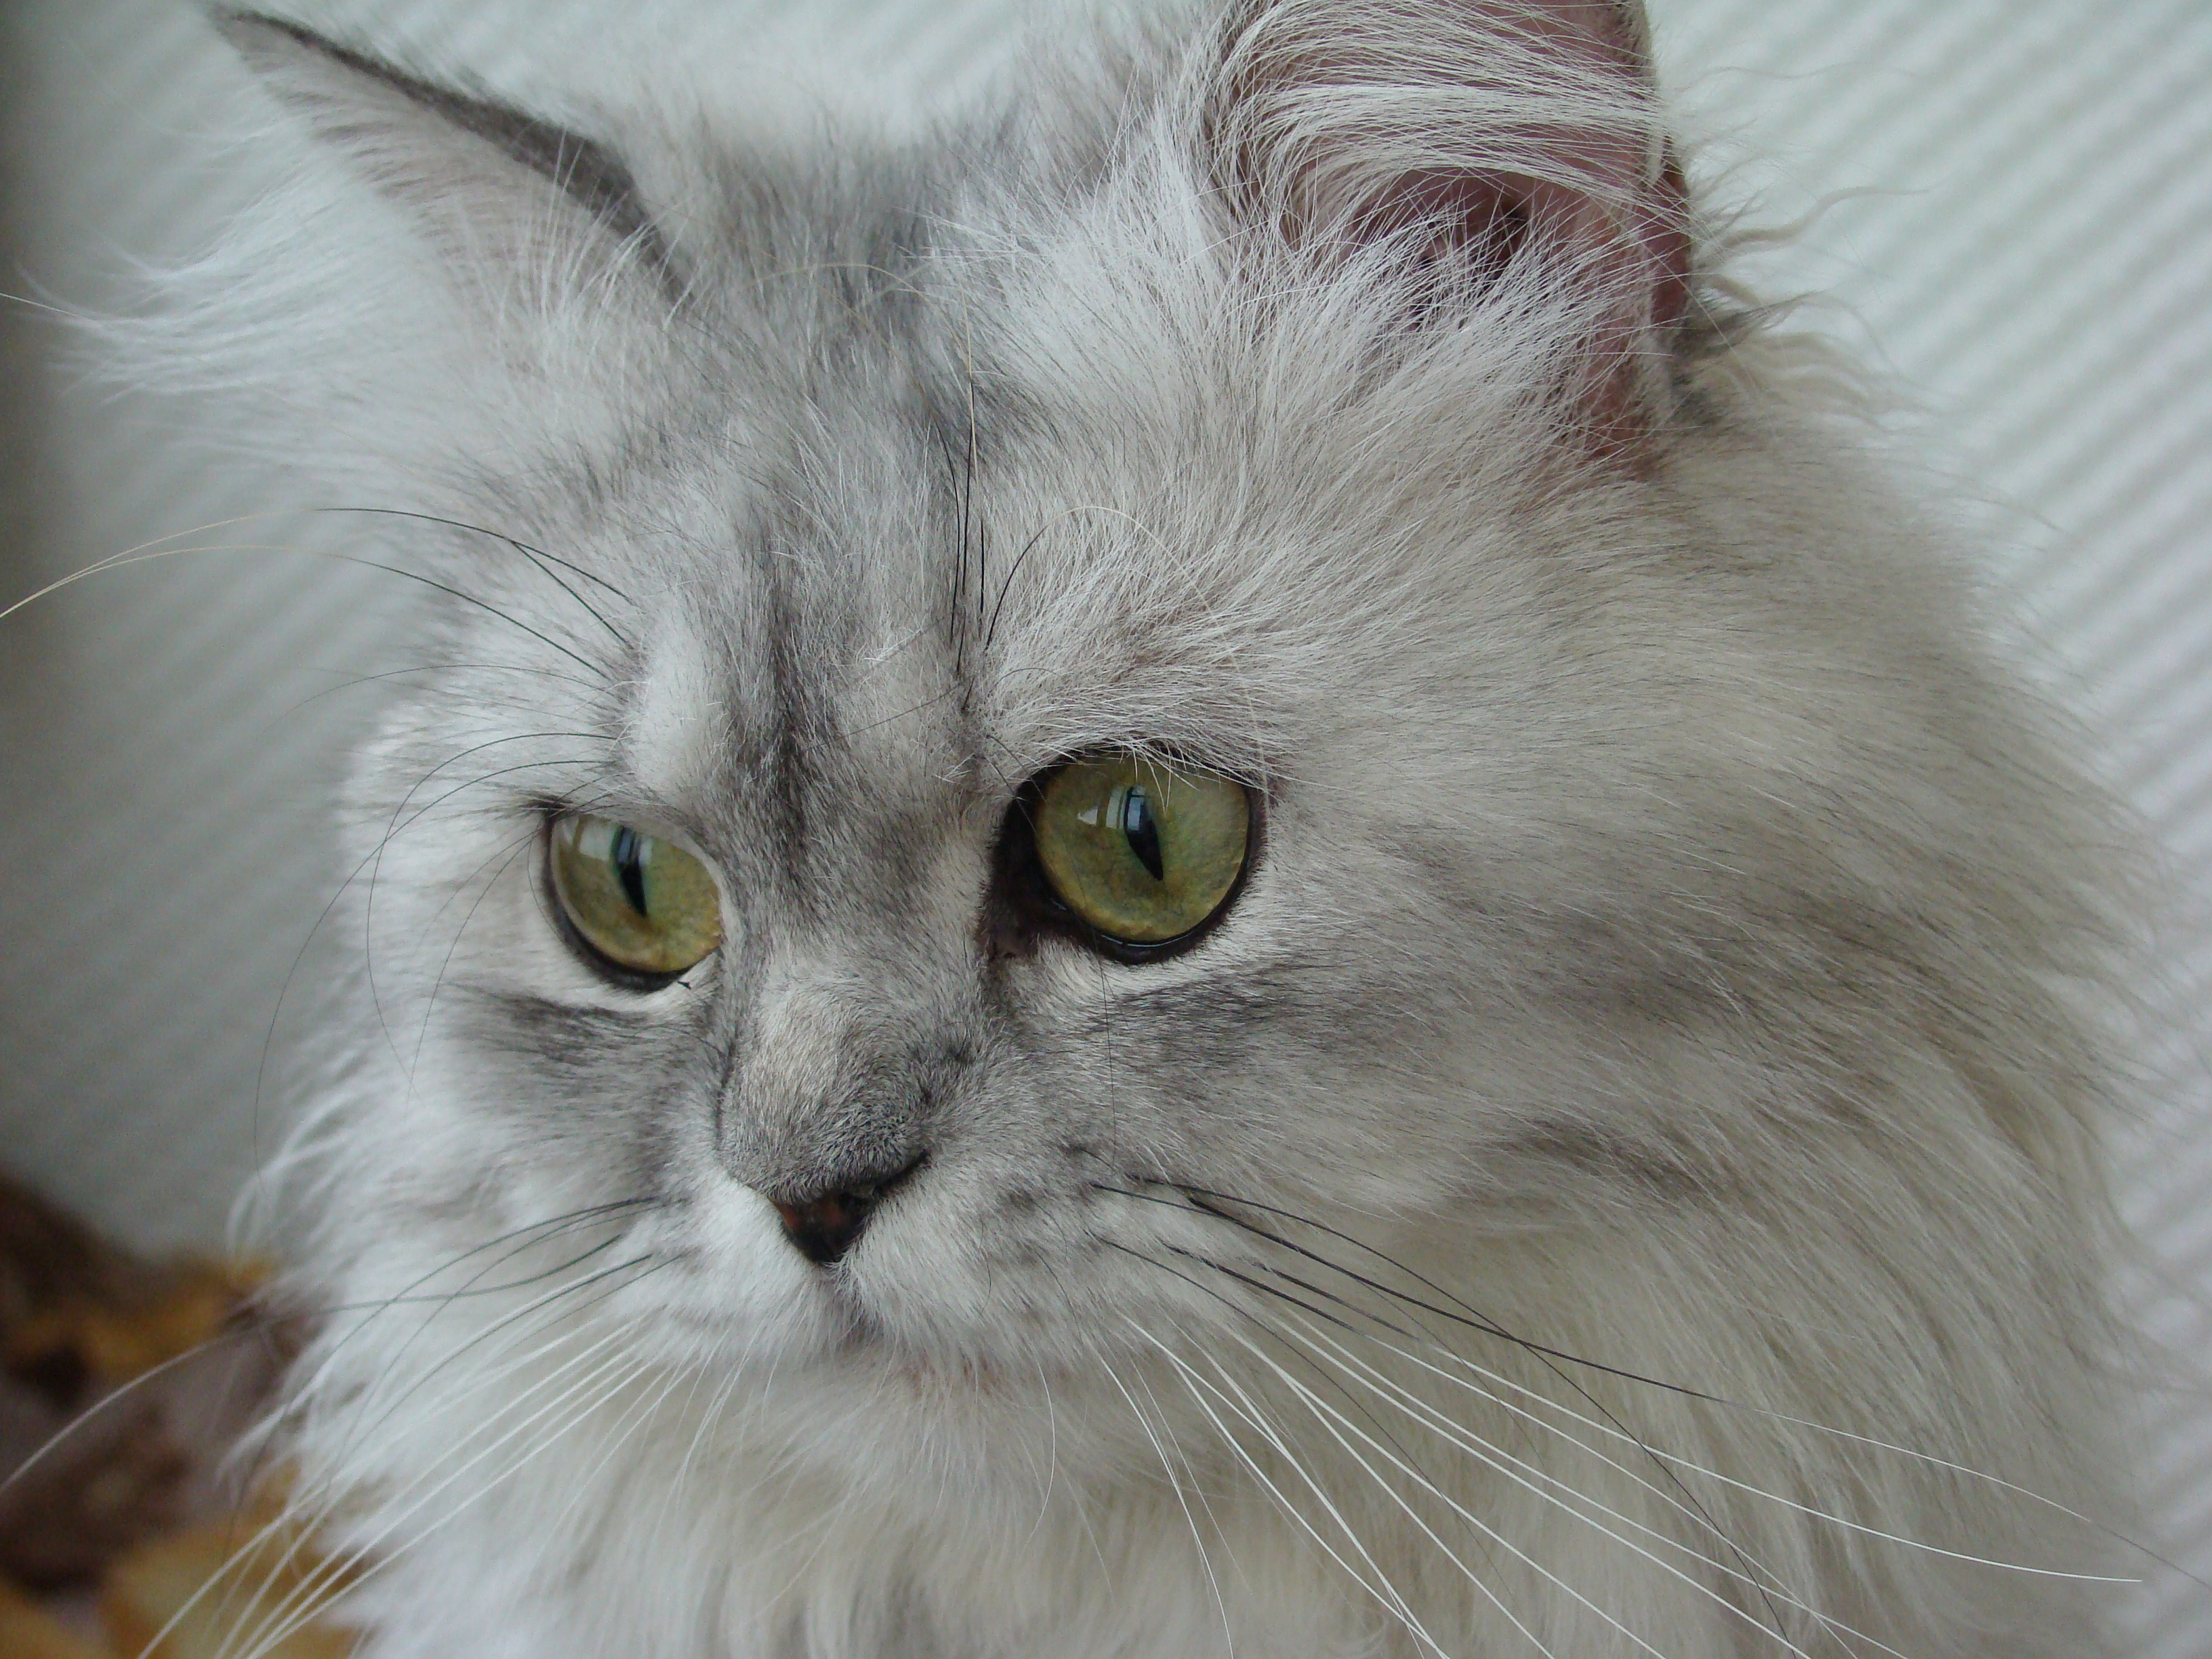
animal, pet, cat, feline, mammal, fauna, pets, cats, whiskers, silver, vertebrate, chat, abigfave, chats, siberian, marcello, persian, chinchilla, norwegian forest cat, small to medium sized cats, cat like mammal, carnivoran, nebelung, domestic short haired cat, domestic long haired cat, british semi longhair